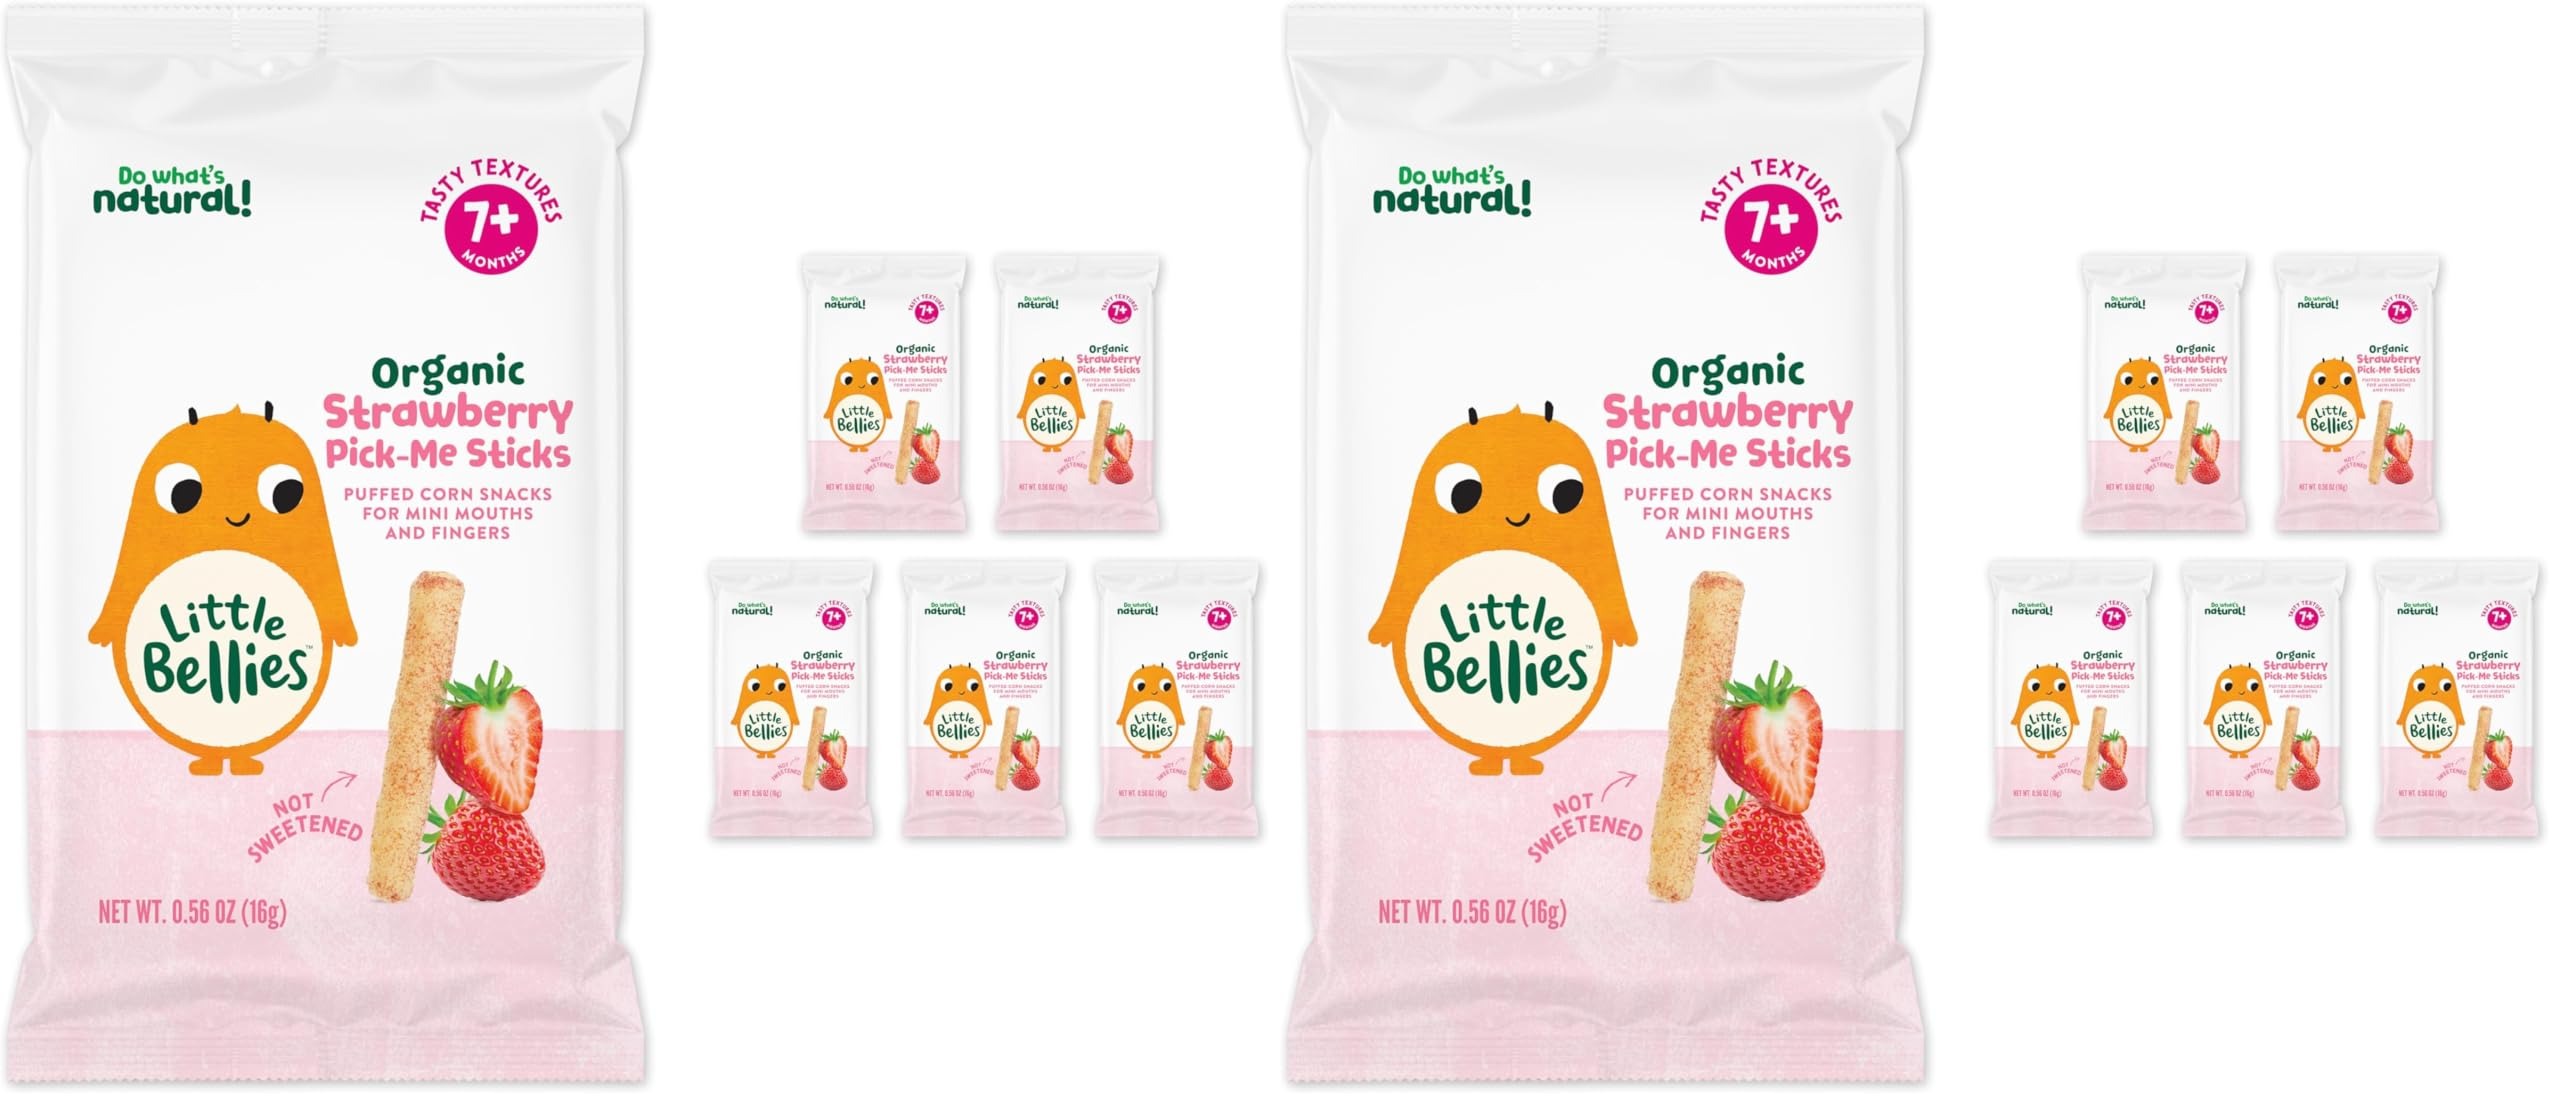
Item Name: Little Bellies Organic Strawberry Pick-Me Sticks Baby Snack (Pack of 10 x 0.56 oz Individual Packs)
Bullet Point 1: Soft melt-in-the-mouth sticks of puffed organic corn sprinkled with strawberry that little hands can hold and mini mouths devour. Perfect for safe self-feeding. Or licking. Or smooshing.
Bullet Point 2: Suitable for children from 7 months of age. Ideal for first stage snacking.
Bullet Point 3: With a handy resealable pack, these are great to keep in your pantry or throw in your diaper bag for those snack time emergencies.
Bullet Point 4: USDA Certified Organic — Our organic ingredients, recipes and suppliers have been specially screened and selected to ensure they are appropriate and safe for growing little bellies.
Bullet Point 5: Not sweetened or salted — We don’t use cane sugar or add simple sugars such as rice syrup, honey, or maltodextrin to our baby snacks for 7+ months and 10+ months old babies. We only use dried organic fruit and vegetable powders for a subtle hint of sweetness.
Bullet Point 6: Always natural and wholesome — We only use natural food ingredients that you can recognize such as fruit and vegetable powders, lentils and grains. All our products are non-GMO, free from artificial colors, flavors or additives.
Bullet Point 7: Age and stage appropriate — We carefully consider nutritional requirements, flavors, shapes and textures for every age and stage to support independent self-feeding and aid motor skill progression.
Bullet Point 8: Do What’s Natural — We believe nurturing comes naturally, so we provide simple, wholesome age-and-stage appropriate foods
Value: 10.0
Unit: Count

Price: 9.59